Campaign streamer

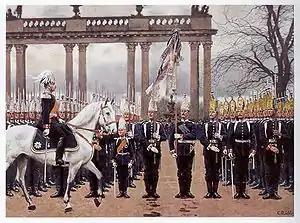
"Parade in Lustgarten 9 February 1894" by Carl Röchling; ribbons can be seen attached to the flag in the center.

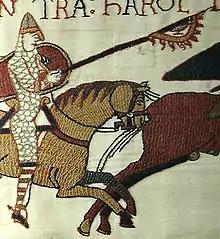
The war streamer ("guþfana genumen"), also cited in the "Anglo-Saxon Chronicle" and nowadays known as raven banner, which appears on the Bayeux Tapestry.

Campaign streamers are decorations attached to military flags to recognize particular achievements or events of a military unit or service. Attached to the headpiece of the assigned flag, the streamer often is an inscribed ribbon with the name and date denoting participation in a particular battle, military campaign, or theater of war; the ribbon's colors are chosen accordingly and frequently match an associated campaign medal or ribbon bar. They often are physical manifestations of battle honours, though this does not mean all streamers are battle honours (for example, gala or parade streamers not connected to a battle). They should not be confused with a tassel, which is usually purely decorative in nature.